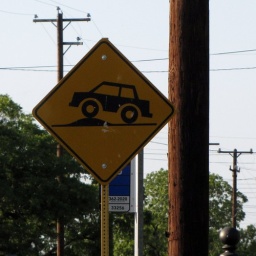
Taken APR 28, 2010 in San Antonio, TX Road hump, road bump, speed bump, speed hump, this graphic sign covers them all.